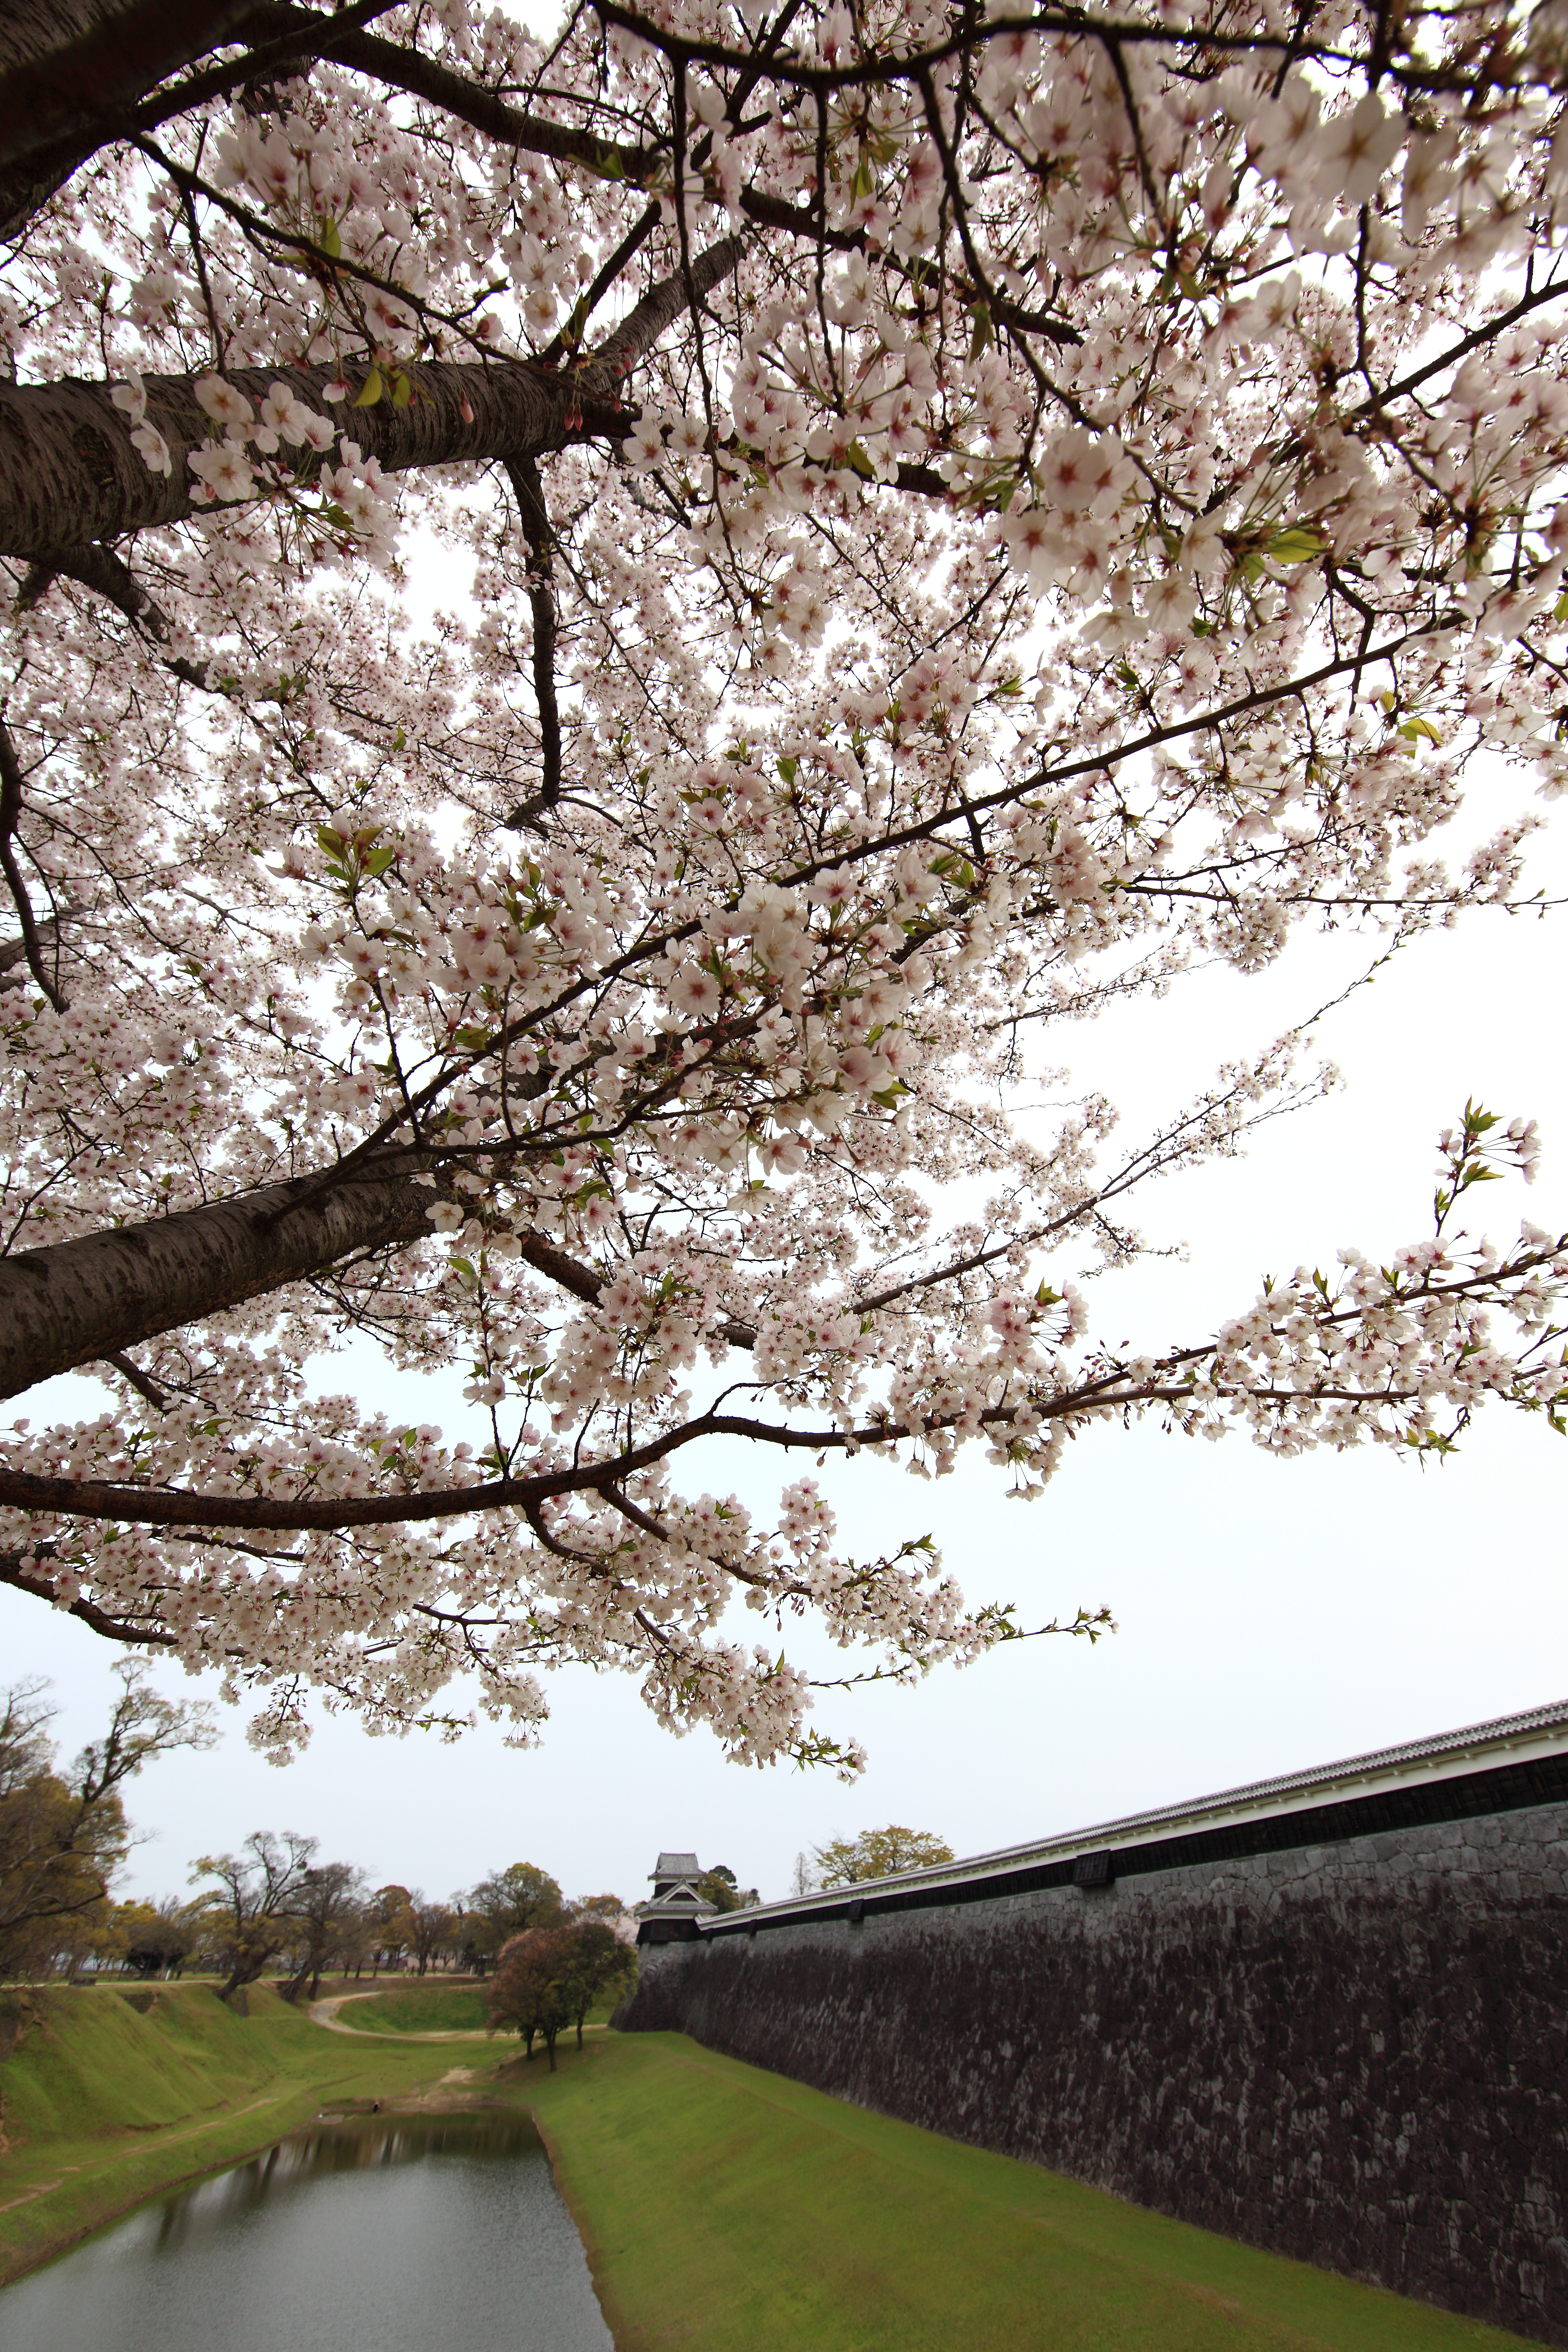
tree, branch, blossom, plant, flower, spring, high, castle, botany, cherry blossom, 5d, hires, markii, hi, res, resolution, kumamotojo